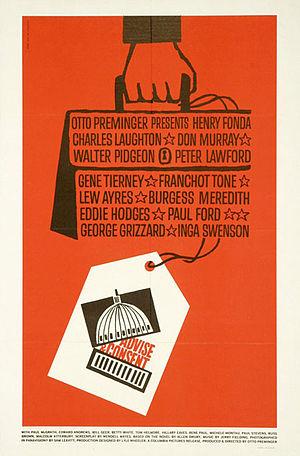
Tempête à Washington est un film américain réalisé par Otto Preminger en 1962, produit par la Columbia.